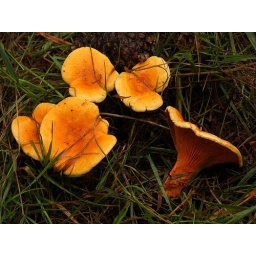
Large number growing in clearing among pine trees